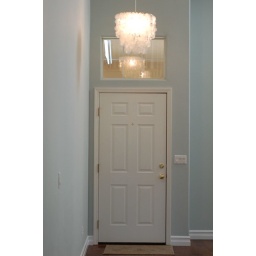
Reflection in the window over the front door